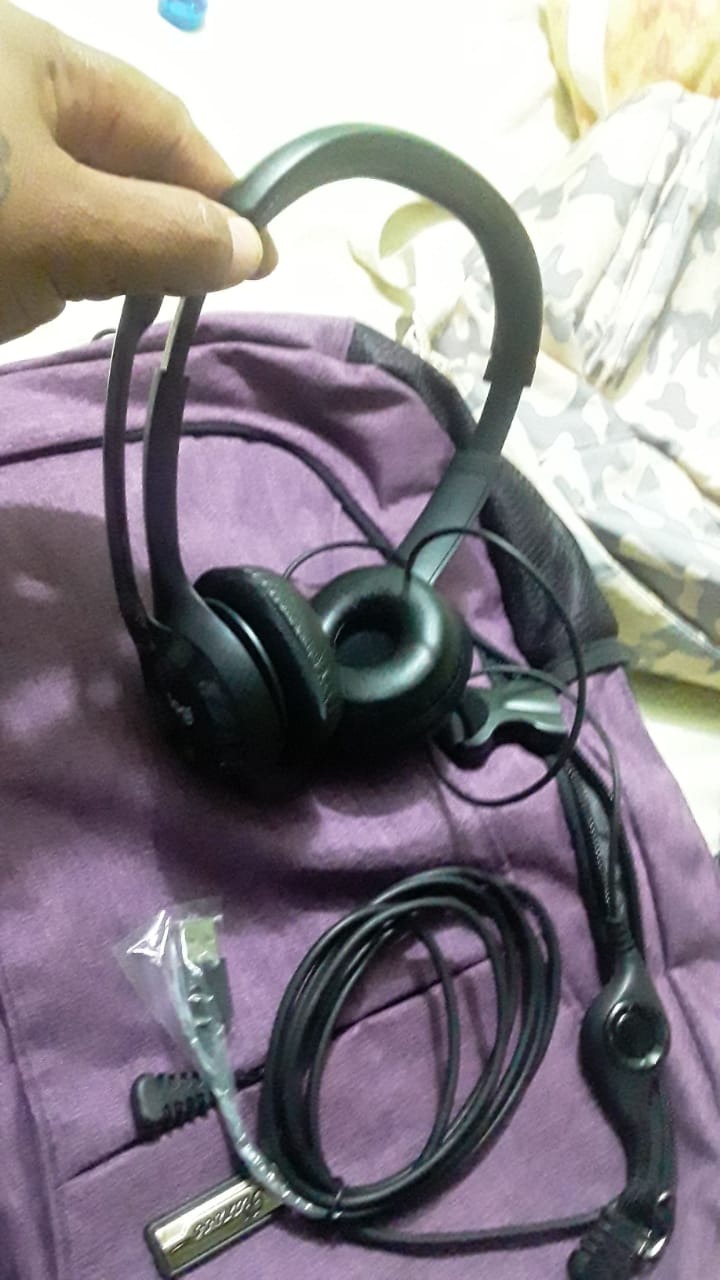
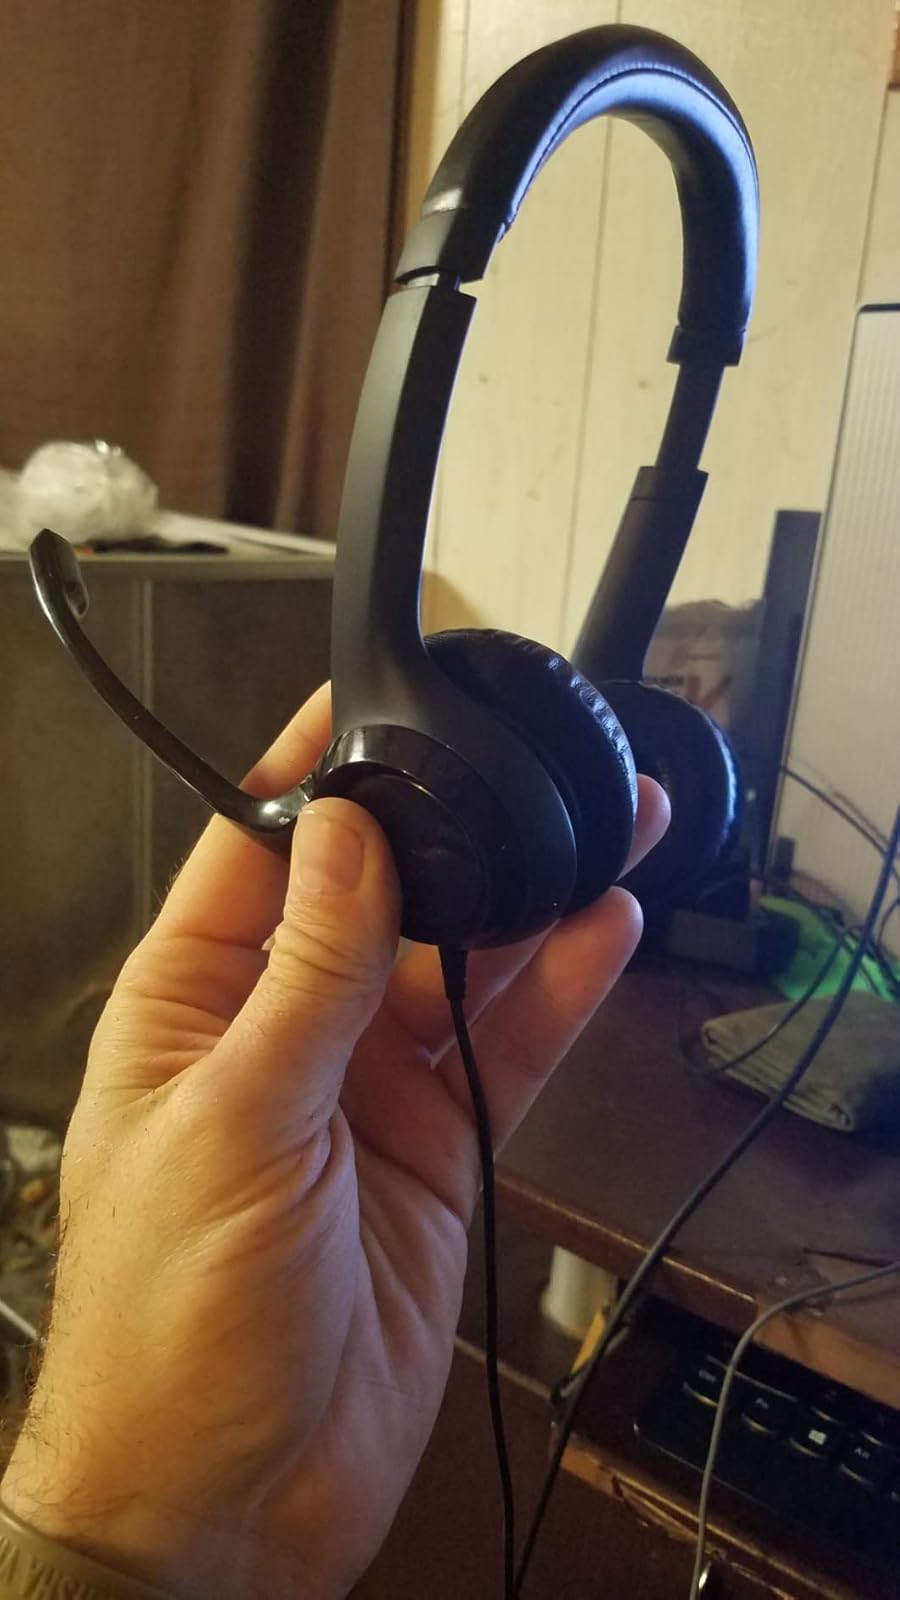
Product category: headphones
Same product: yes